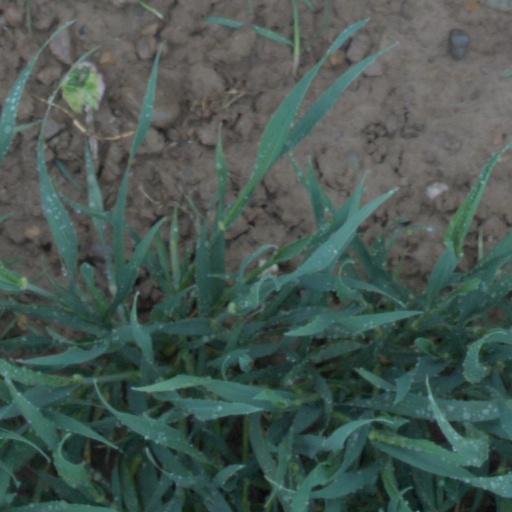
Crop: wheat